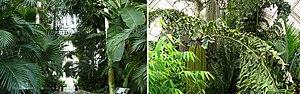
Les jardins de Kew sont un ensemble de jardins et de serres situés entre les quartiers de Richmond upon Thames et de Kew, à l'ouest de Londres. Sur une superficie de 121 hectares, ils abritent l'une des plus importantes collections de plantes du monde — plus de 30 000 espèces de végétaux — et un centre de recherche en botanique réputé. Leur herbier est également l'un des plus grands du monde, avec plus de sept millions de spécimens. Fondé en 1759, ce lieu devenu emblématique de l'époque victorienne, qui accueille chaque année deux millions de visiteurs, a été inscrit en juillet 2003 sur la liste du patrimoine mondial établie par l'UNESCO.